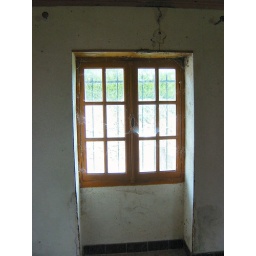
window in wooden room